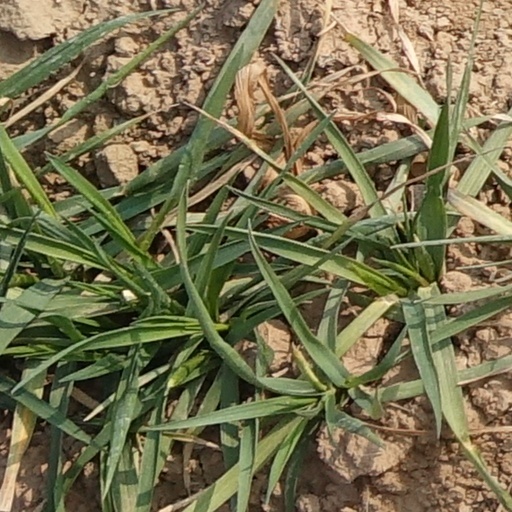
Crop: wheat